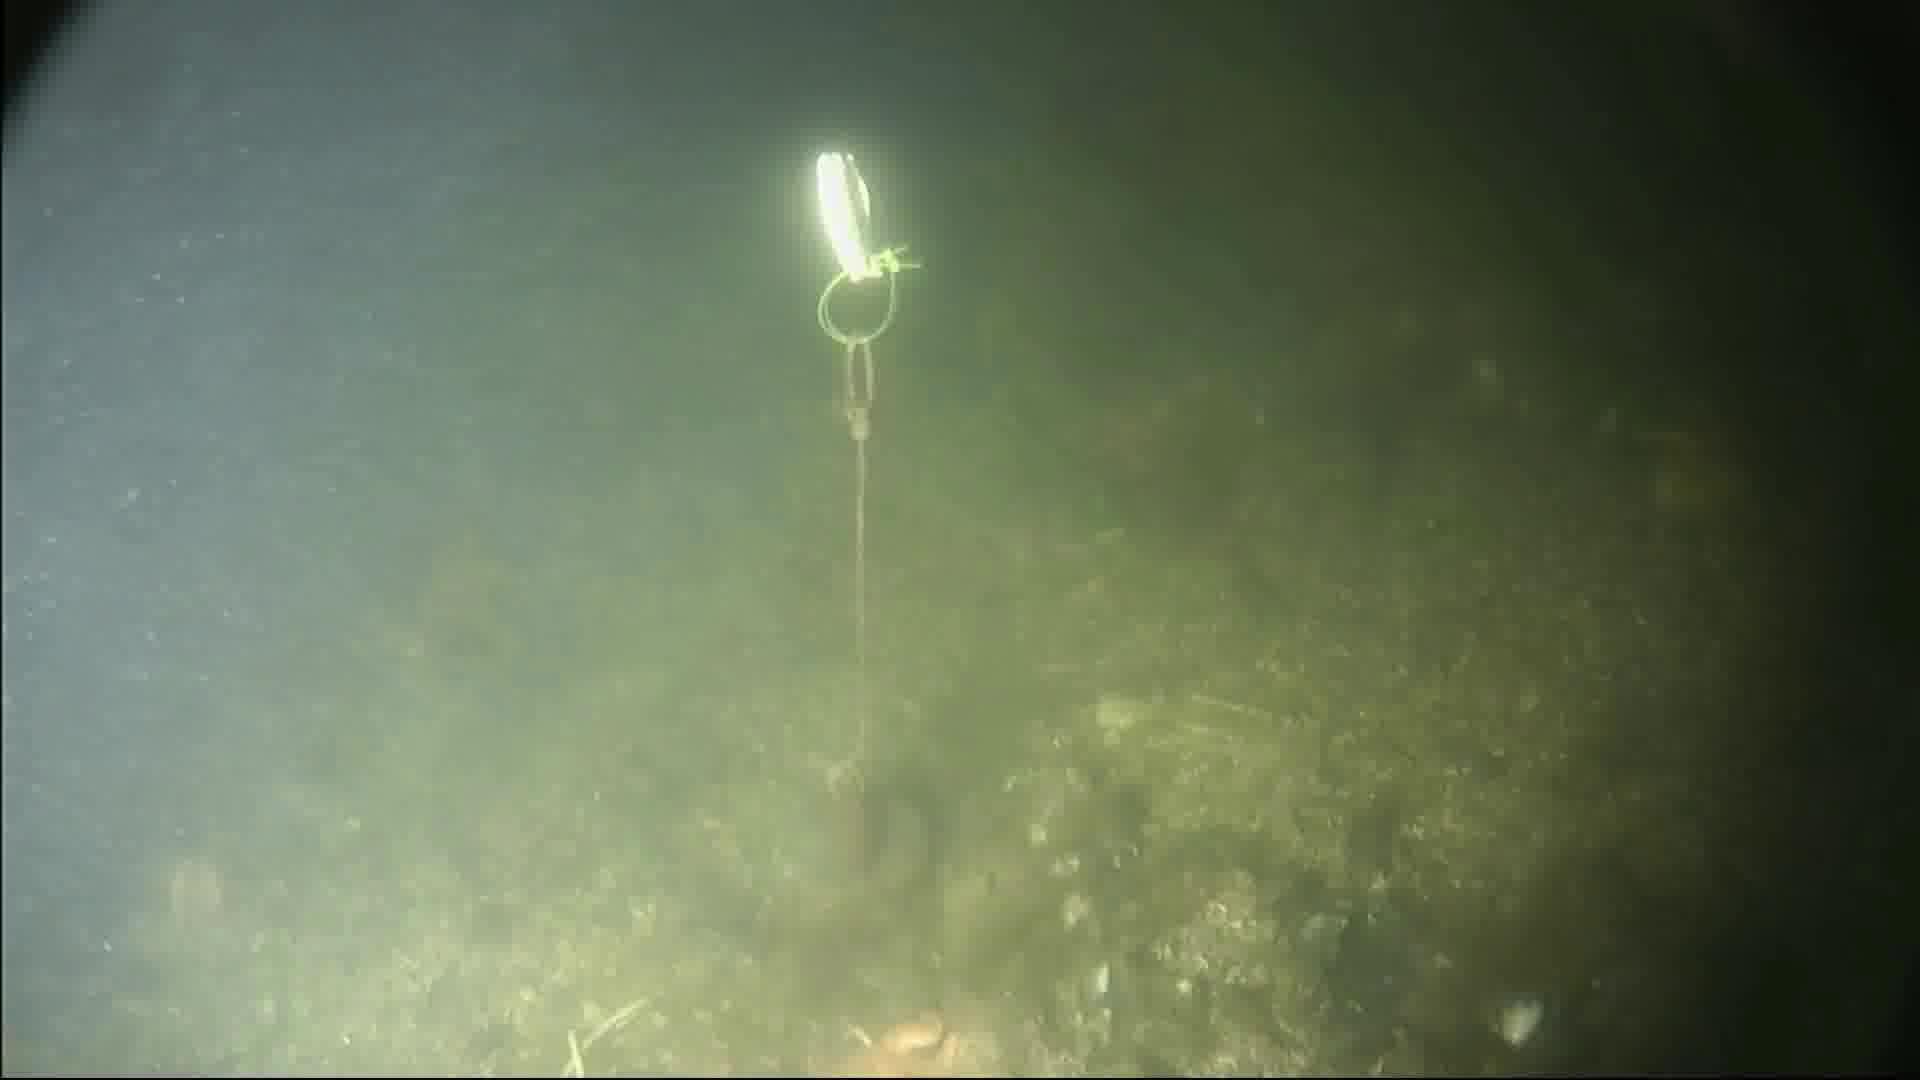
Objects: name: crab
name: starfish